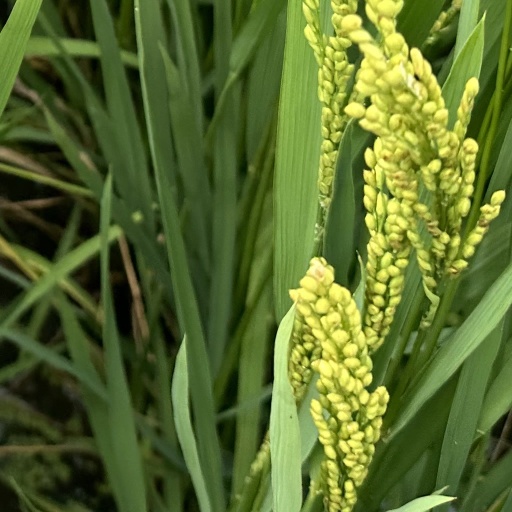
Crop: rice